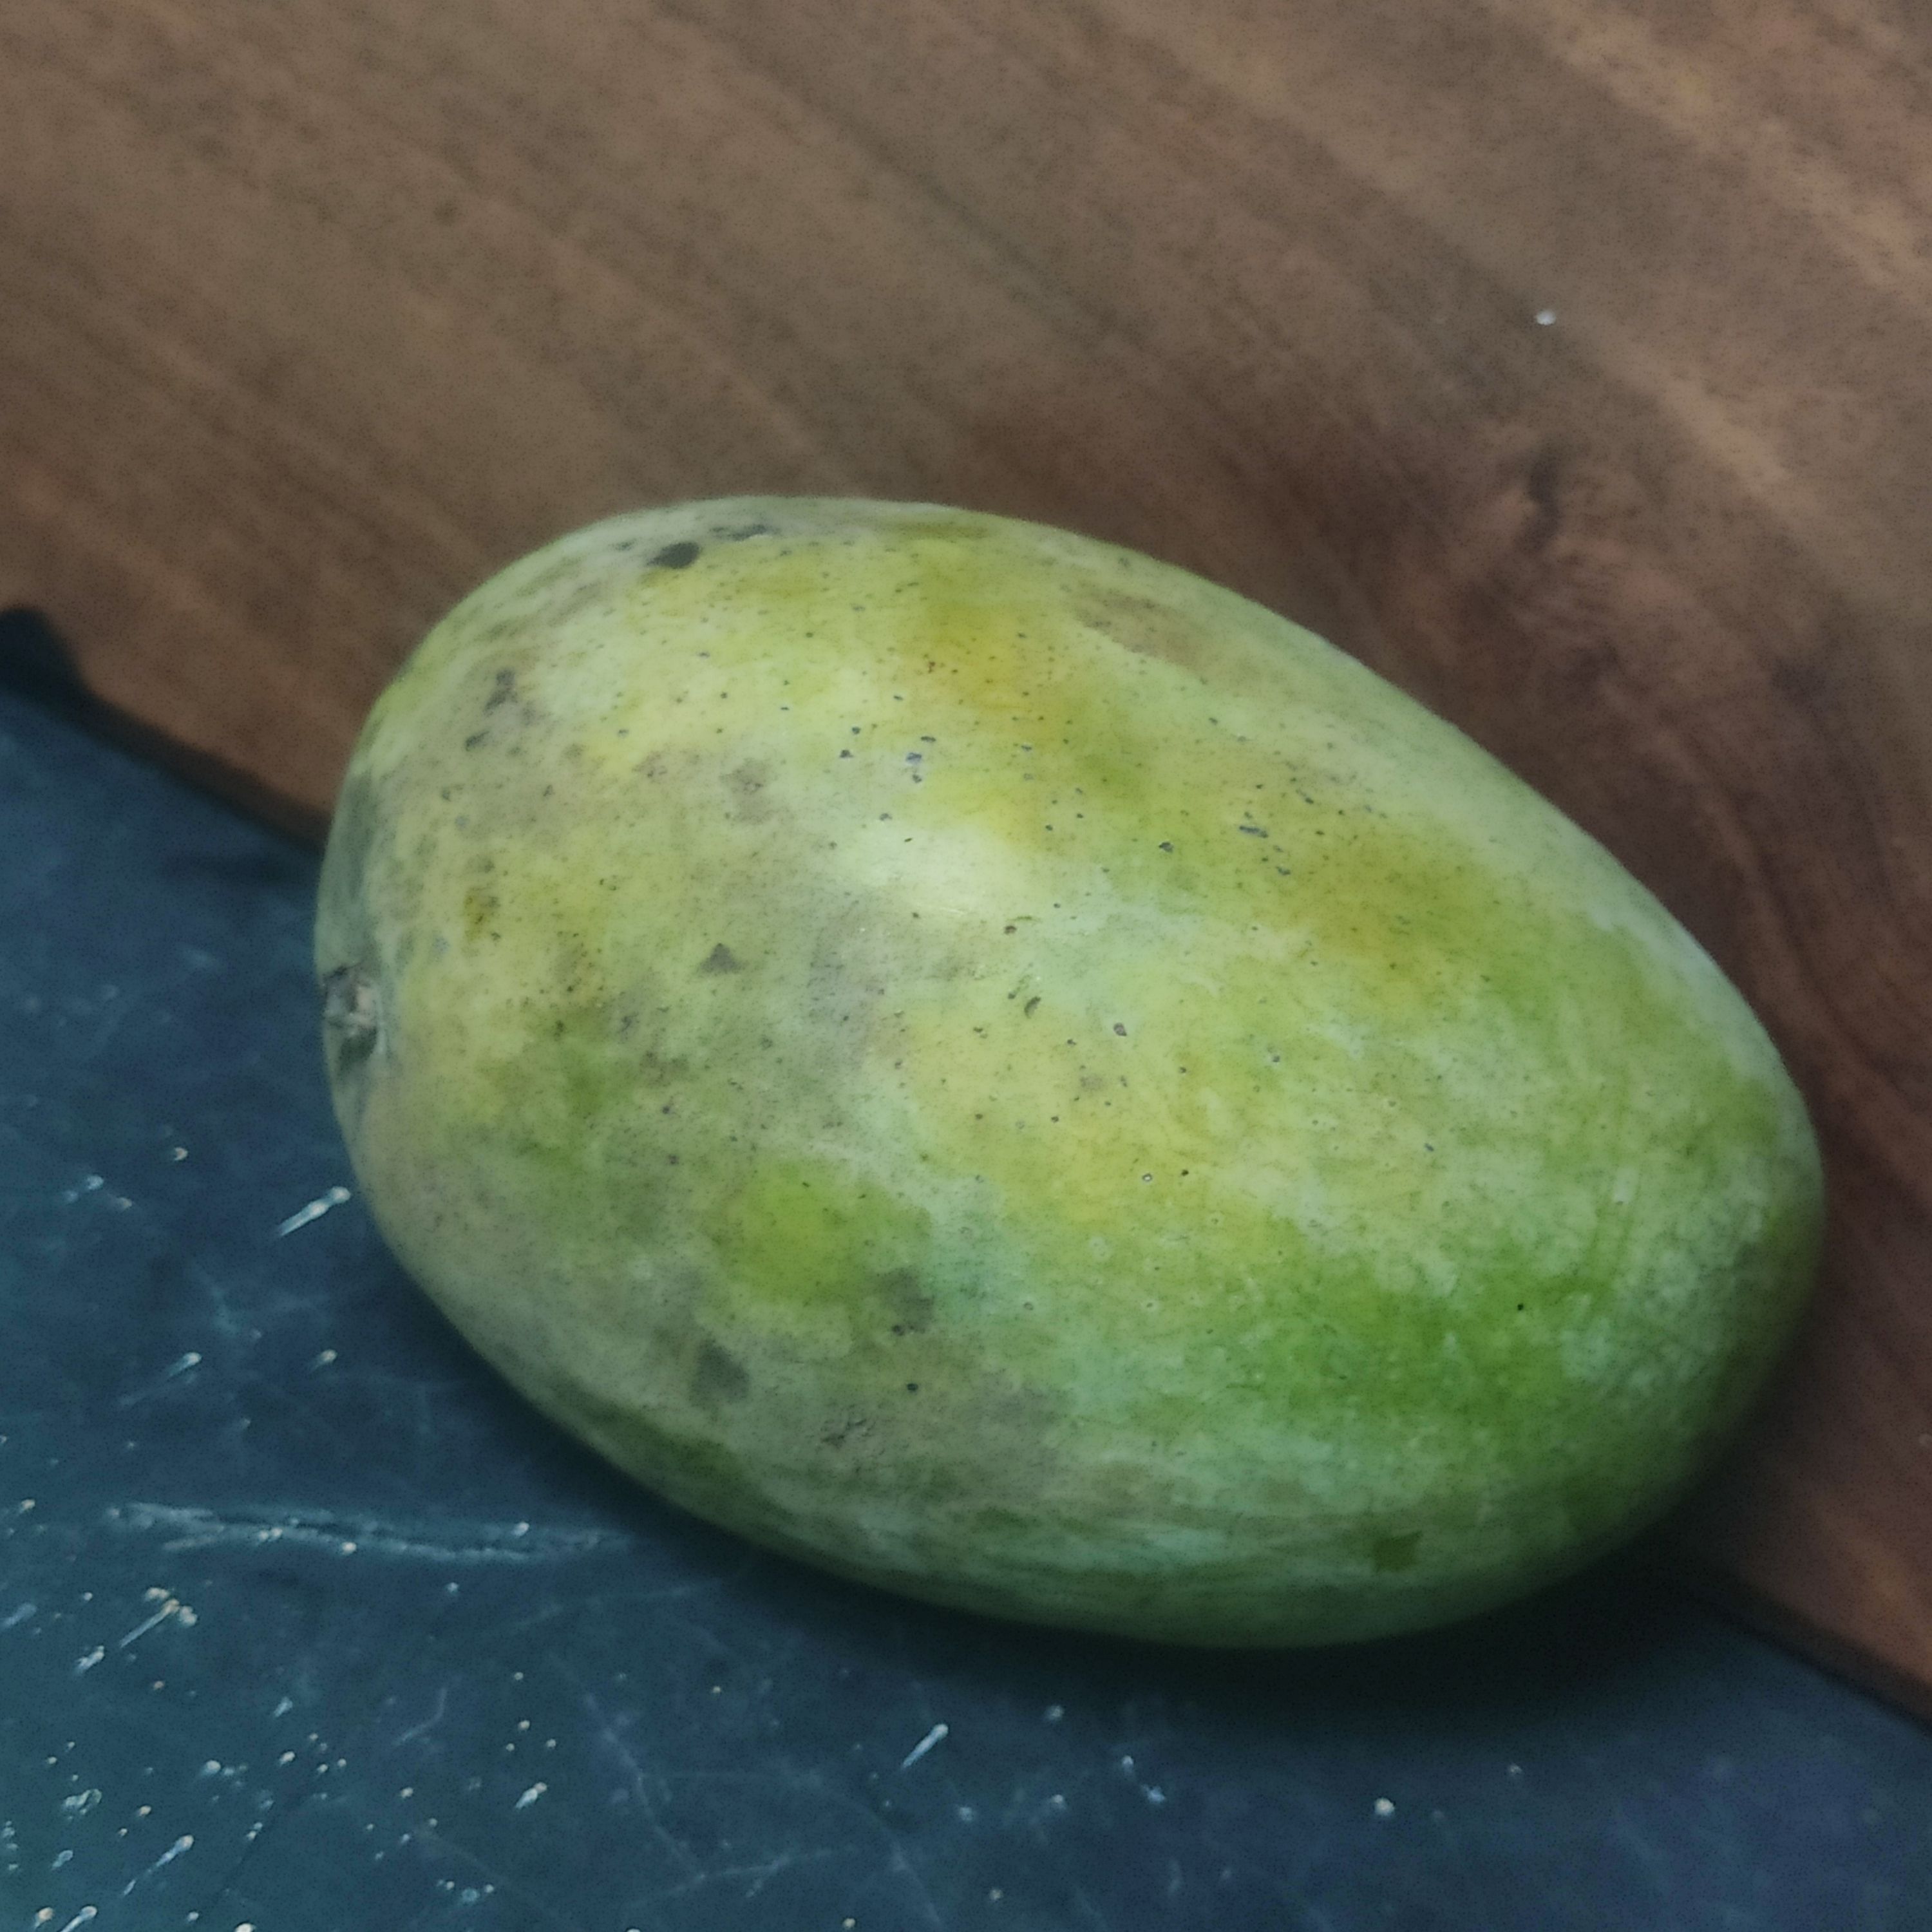
Fruit: mango
Grade: 1st-grade